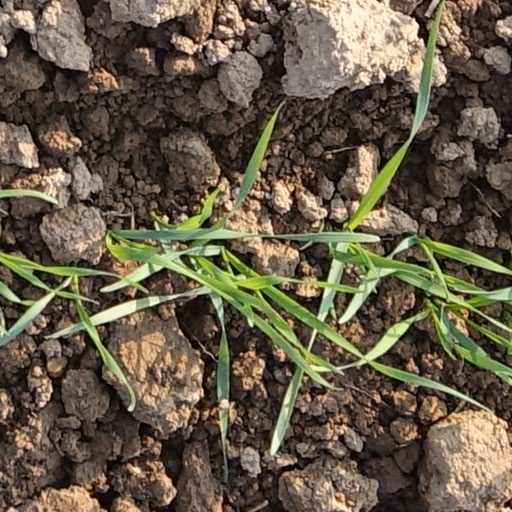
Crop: wheat